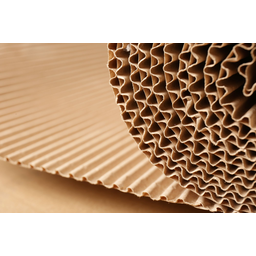
Label: cardboard